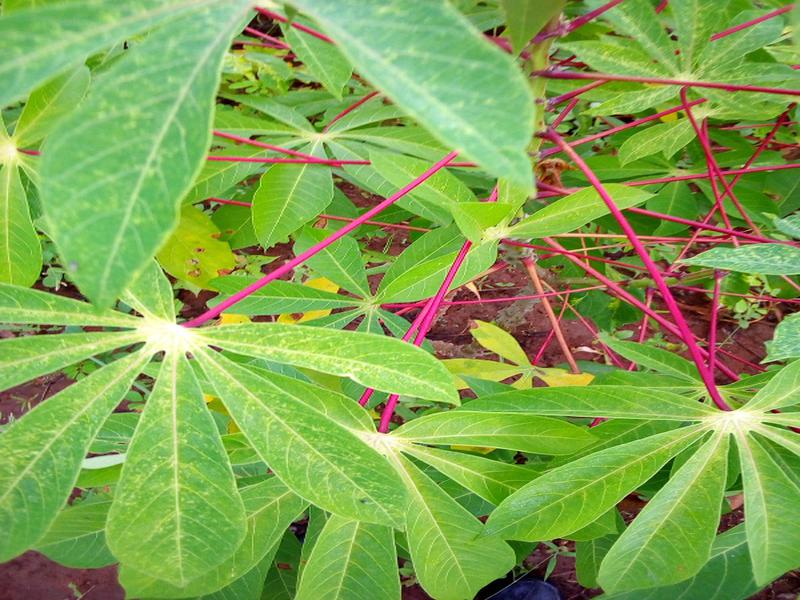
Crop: cassava
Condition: green_mottle